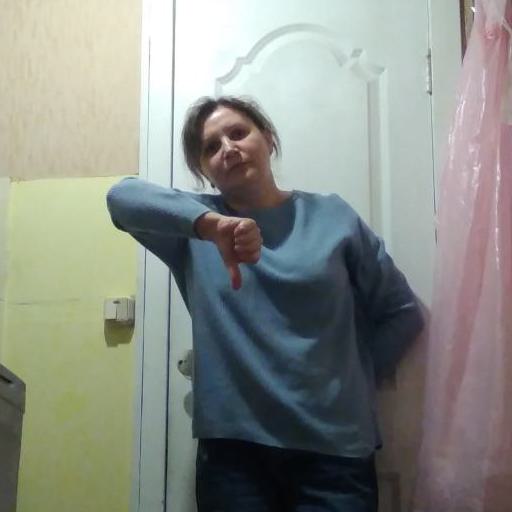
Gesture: dislike